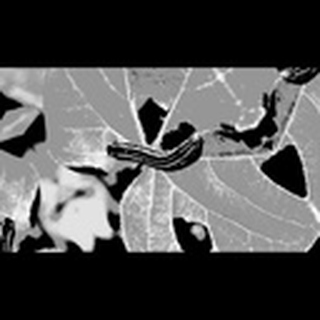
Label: cotton_army_worm